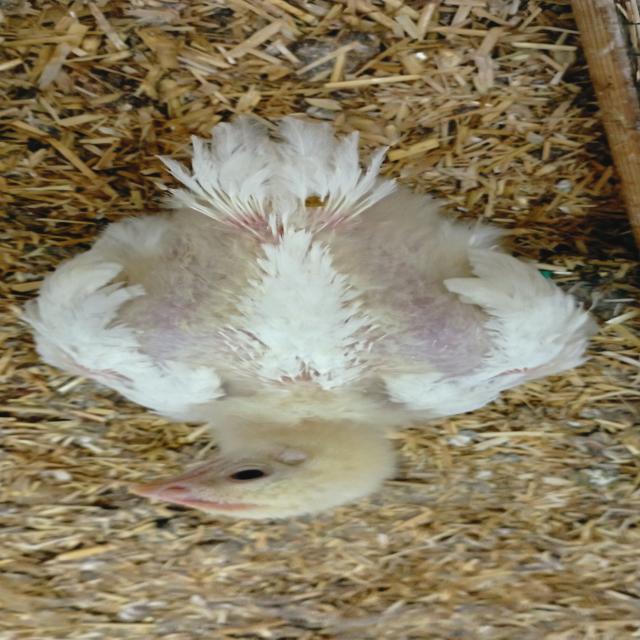
Weight: 718 g